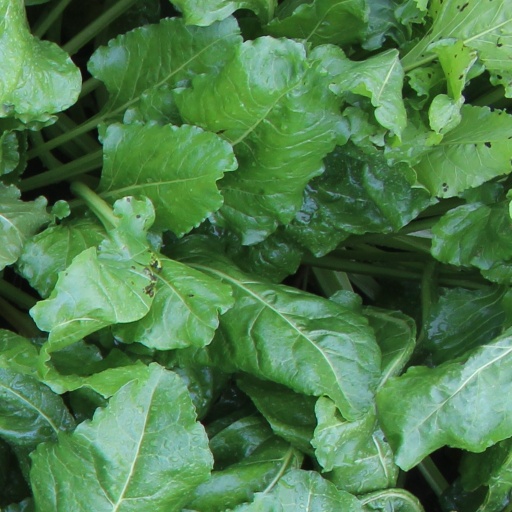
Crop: sugar beet